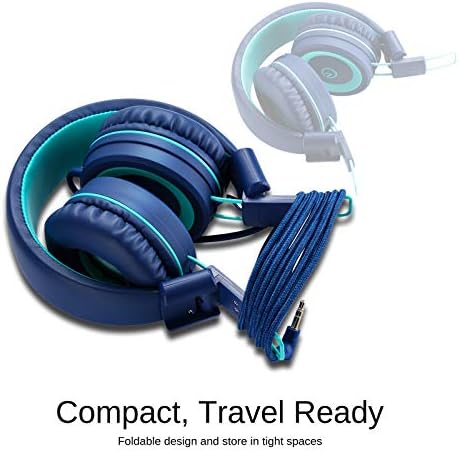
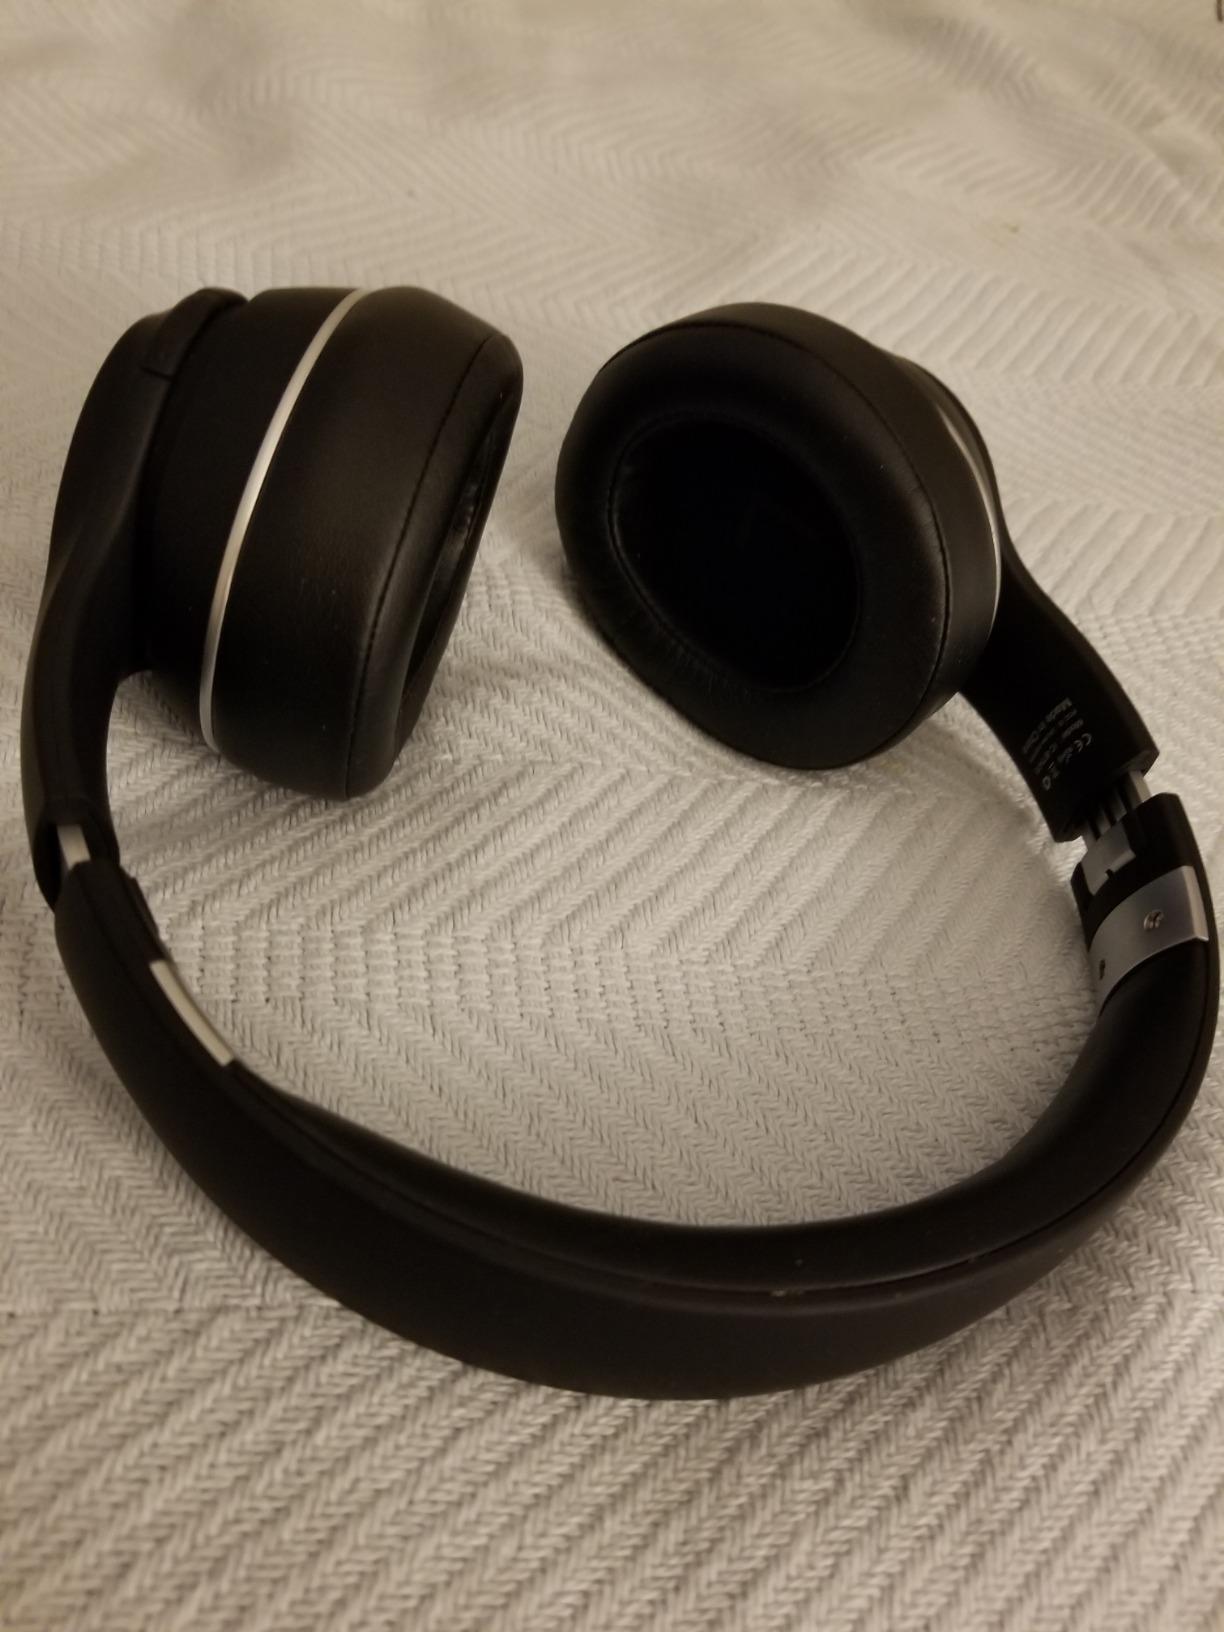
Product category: headphones
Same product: no